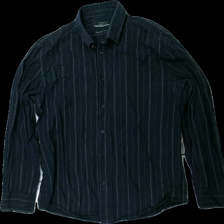
View: front
Type: Shirt
Category: Men
Brand: Not in the list
Brand text on label: first shirtmaker
Colors: Black, White
Material: 100% cotton
Pattern: Striped
Cut: Regular
Size: L
Season: All
Damage location: bottom right
Damage 2 location: bottom left
Damage 3 location: bottom left
Price range: <50
Recommended usage: Export
Description: randig skjorta, urtvättad
Comment: urtvättad